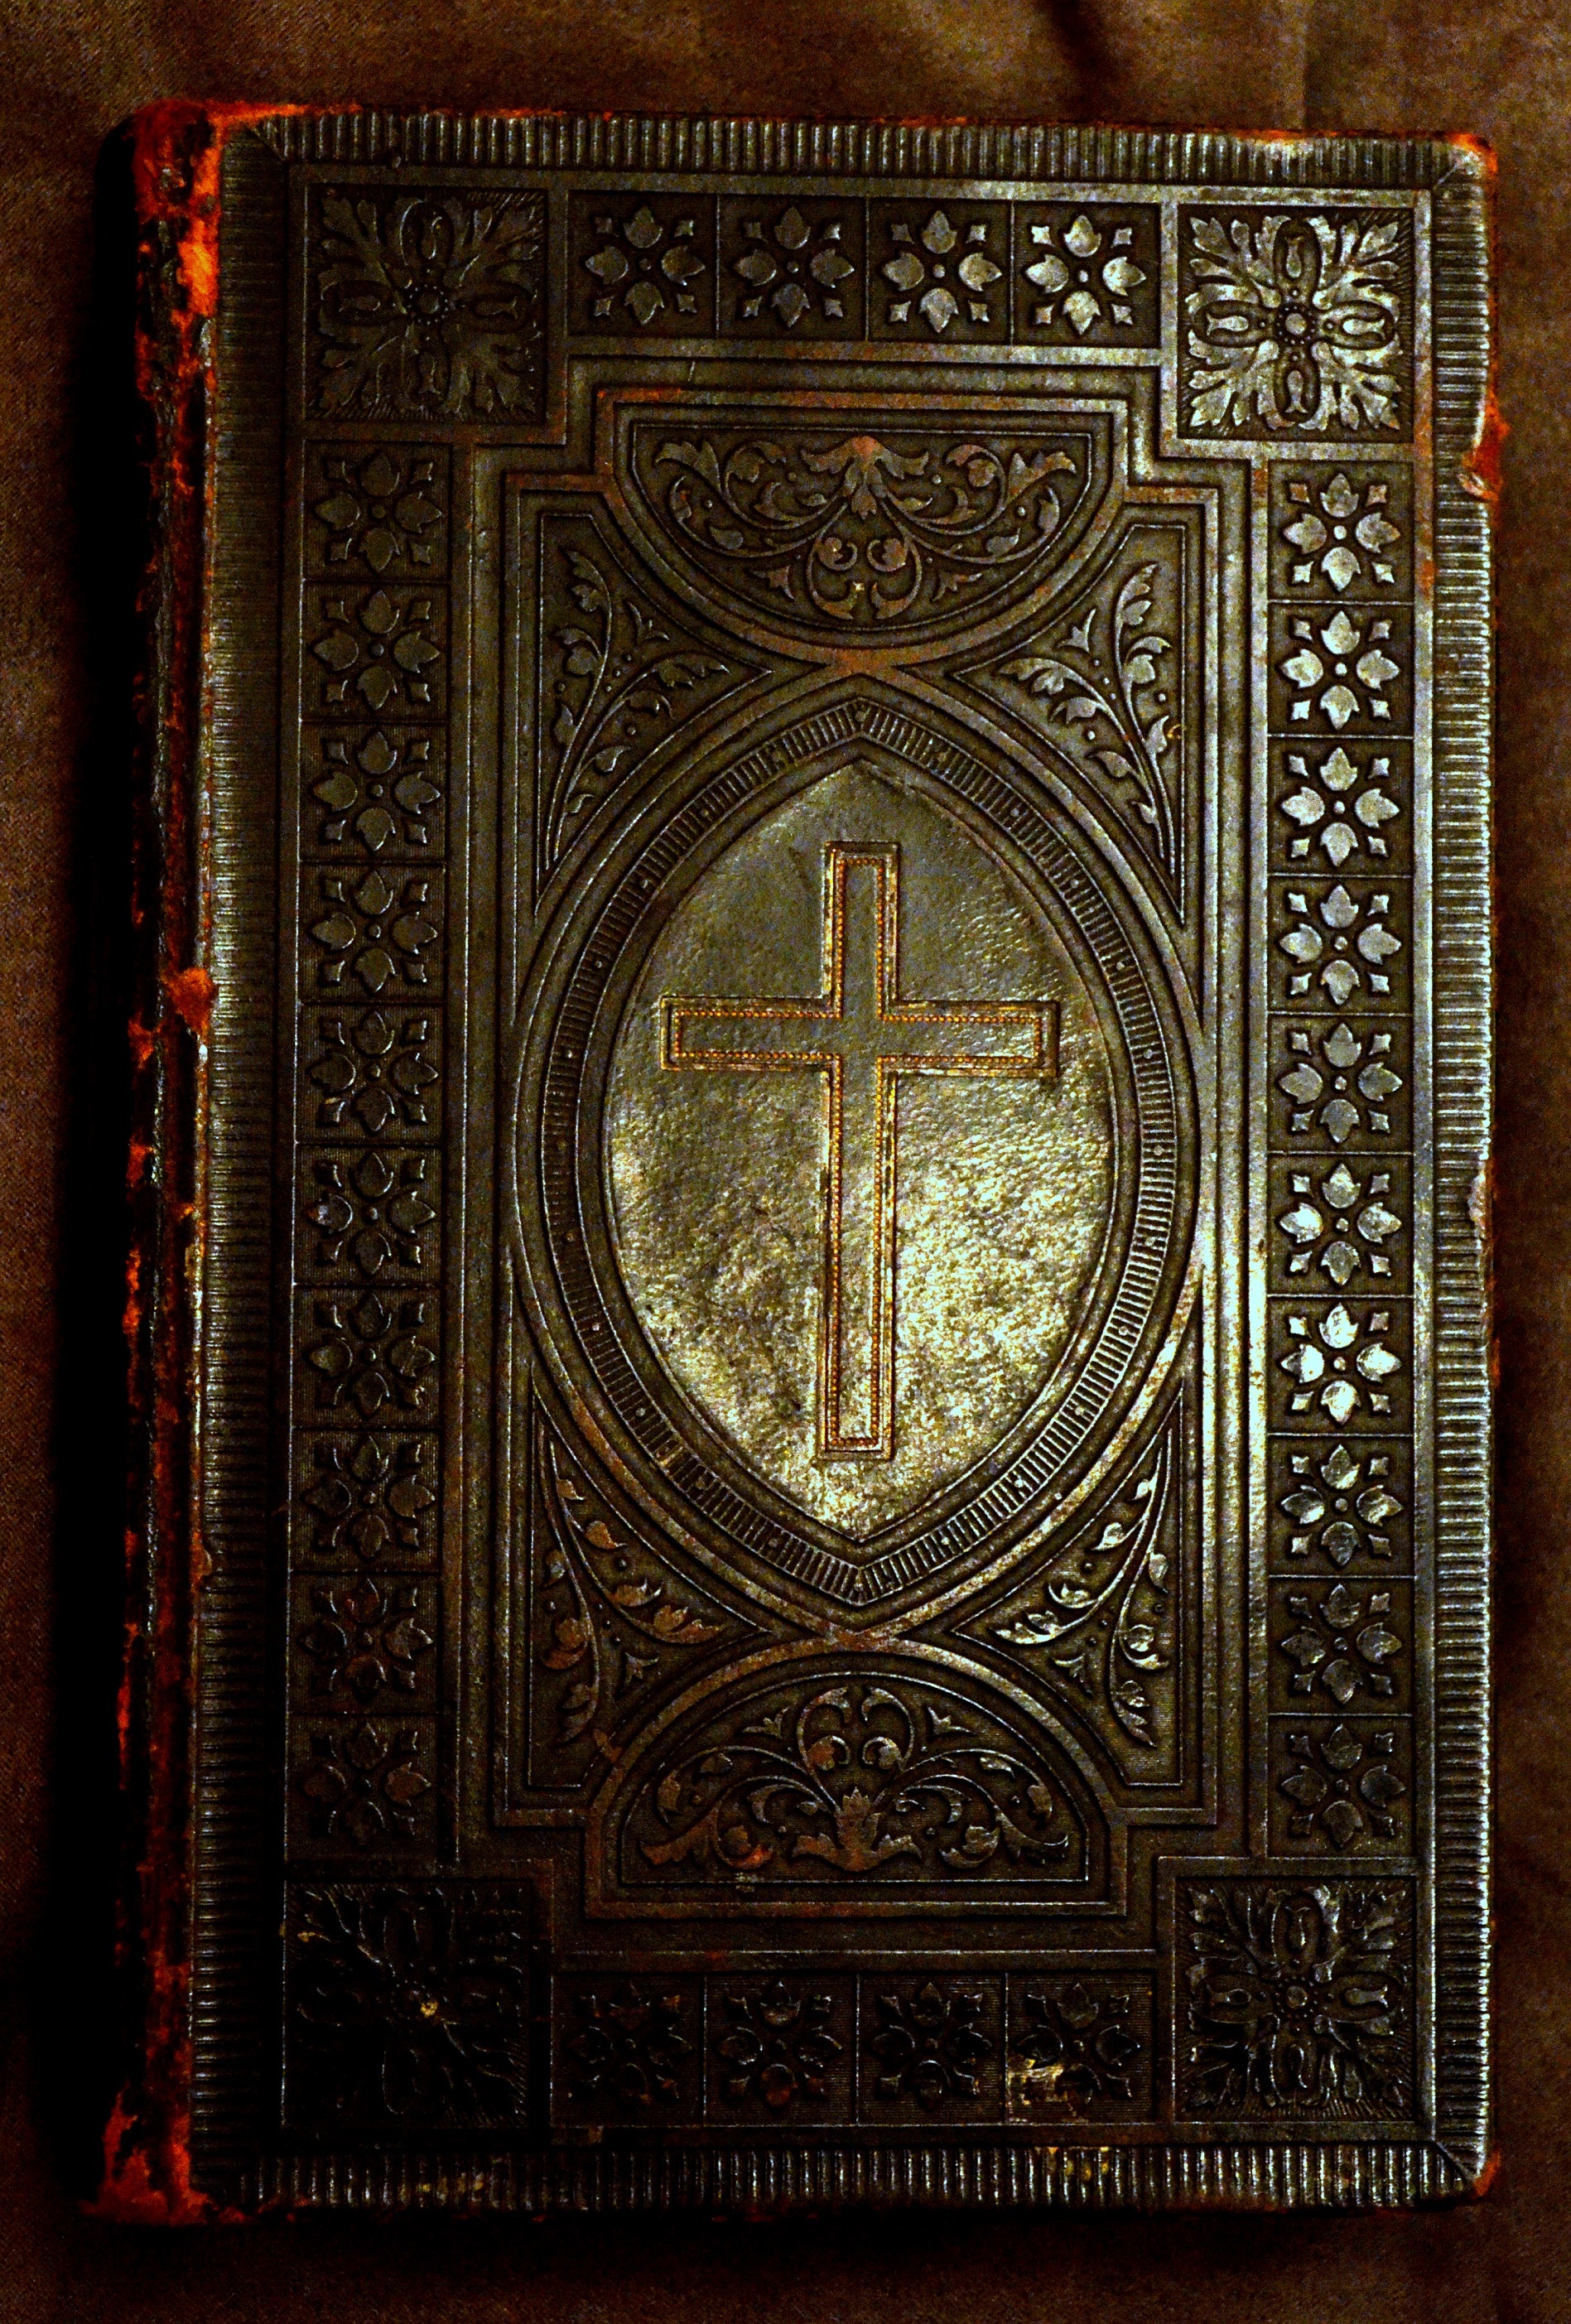
book, pattern, religion, bible, faith, symmetry, christianity, carving, relief, word of god, holy scripture, antiquarian, antiquariat, ancient history